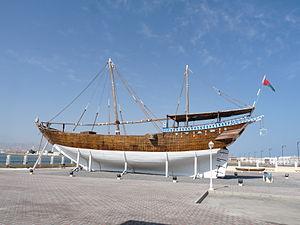
Boutre à Sour (Oman)
Un ganja est un voilier arabe de 70 à 200 tonneaux, que l'on trouve surtout en mer d'Oman, entre l'Inde, l'Arabie et le Pakistan
Le boutre ou dhow / daou est un type de voilier arabe traditionnel en bois, à un ou plusieurs mâts grées avec des voiles triangulaires ou trapézoïdale, originaire de la mer Rouge. C'est un terme générique qui regroupe également d'autres types de navires proches et dans l'océan Indien, il désigne aussi un petit caboteur à voile ou moteur, descendant plus ou moins direct de ces embarcations traditionnelles.
L’épave de Belitung, encore appelée épave Tang ou de Batu Hitam, fut découverte en 1998 par des pêcheurs au large de l'île indonésienne de Belitung, dans le détroit de Gaspar qui la sépare de l'île voisine de Bangka.